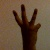
The image shows a hand gesture representing the number 6 in Indian Sign Language.